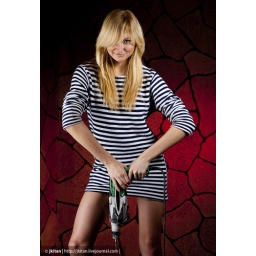
Young attractive girl with hand electric drill against red stone wall